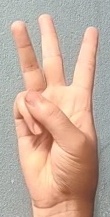
ASL sign: W